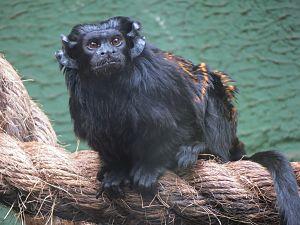
Le Tamarin noir est une espèce de primate de la famille des Cebidae.